Jeff Martin (Canadian musician)

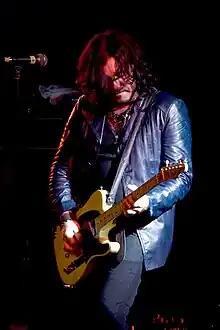
Jeff Martin & the Armada, November 2008

Martin's debut solo album titled "Exile and the Kingdom" was released in Canada and Australia in 2006. Among those who worked with Martin were Michael Lee and Ritesh Das (Toronto Tabla Ensemble). The first single, titled "The World is Calling", is an open letter to the Bush administration. During this time Martin was supposed to collaborate with Scott Stapp but it did not ensue. In November 2006, Martin released a live album recorded that September, titled "Live in Brisbane 2006". The two-disc album features Ritesh Das and the Toronto Tabla Ensemble, and consists of both solo and Tea Party songs. The album is a complete recording of a live performance full of Jeff's banter with bandmates and the audience, including his thoughts on the disbanding of The Tea Party and where he sees himself in life. In May 2007, Martin released his second live album "Live in Dublin" recorded with drummer Wayne P. Sheehy, while Martin's first solo music DVD Live at the Enmore Theatre was released through Shock DVD in July 2007.